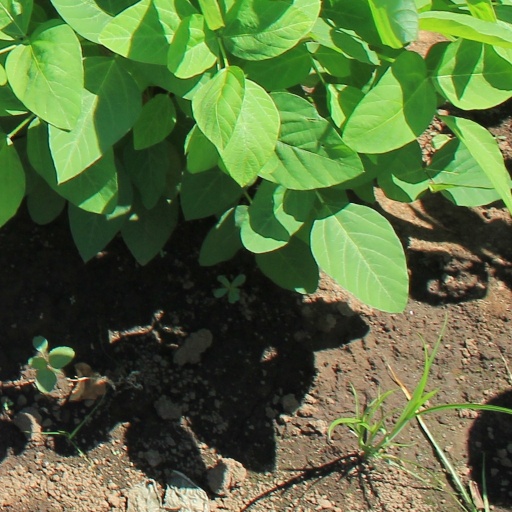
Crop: soybean